Takchang

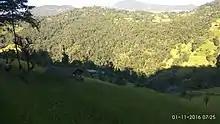
Paddyfield11

People are mainly engaged in primary sector like house farming, agriculture, pitty business, horticulture. Most of the youngsters are away from the village because of their job. Youngsters from the village are engaged work in the private and government sectors in the state capital Gangtok and some other states as well as abroad for their studies and job. There is a government school too in the middle of the village. Agriculture products include paddy (धान), maize (मकै), millet (कोदो), ginger (अदुवा), vegetables (सब्जी) and some cardamom (अलैची).